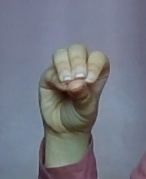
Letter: ha